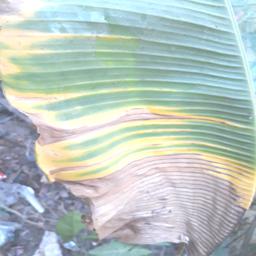
Label: POTASSIUM DEFICIENCY